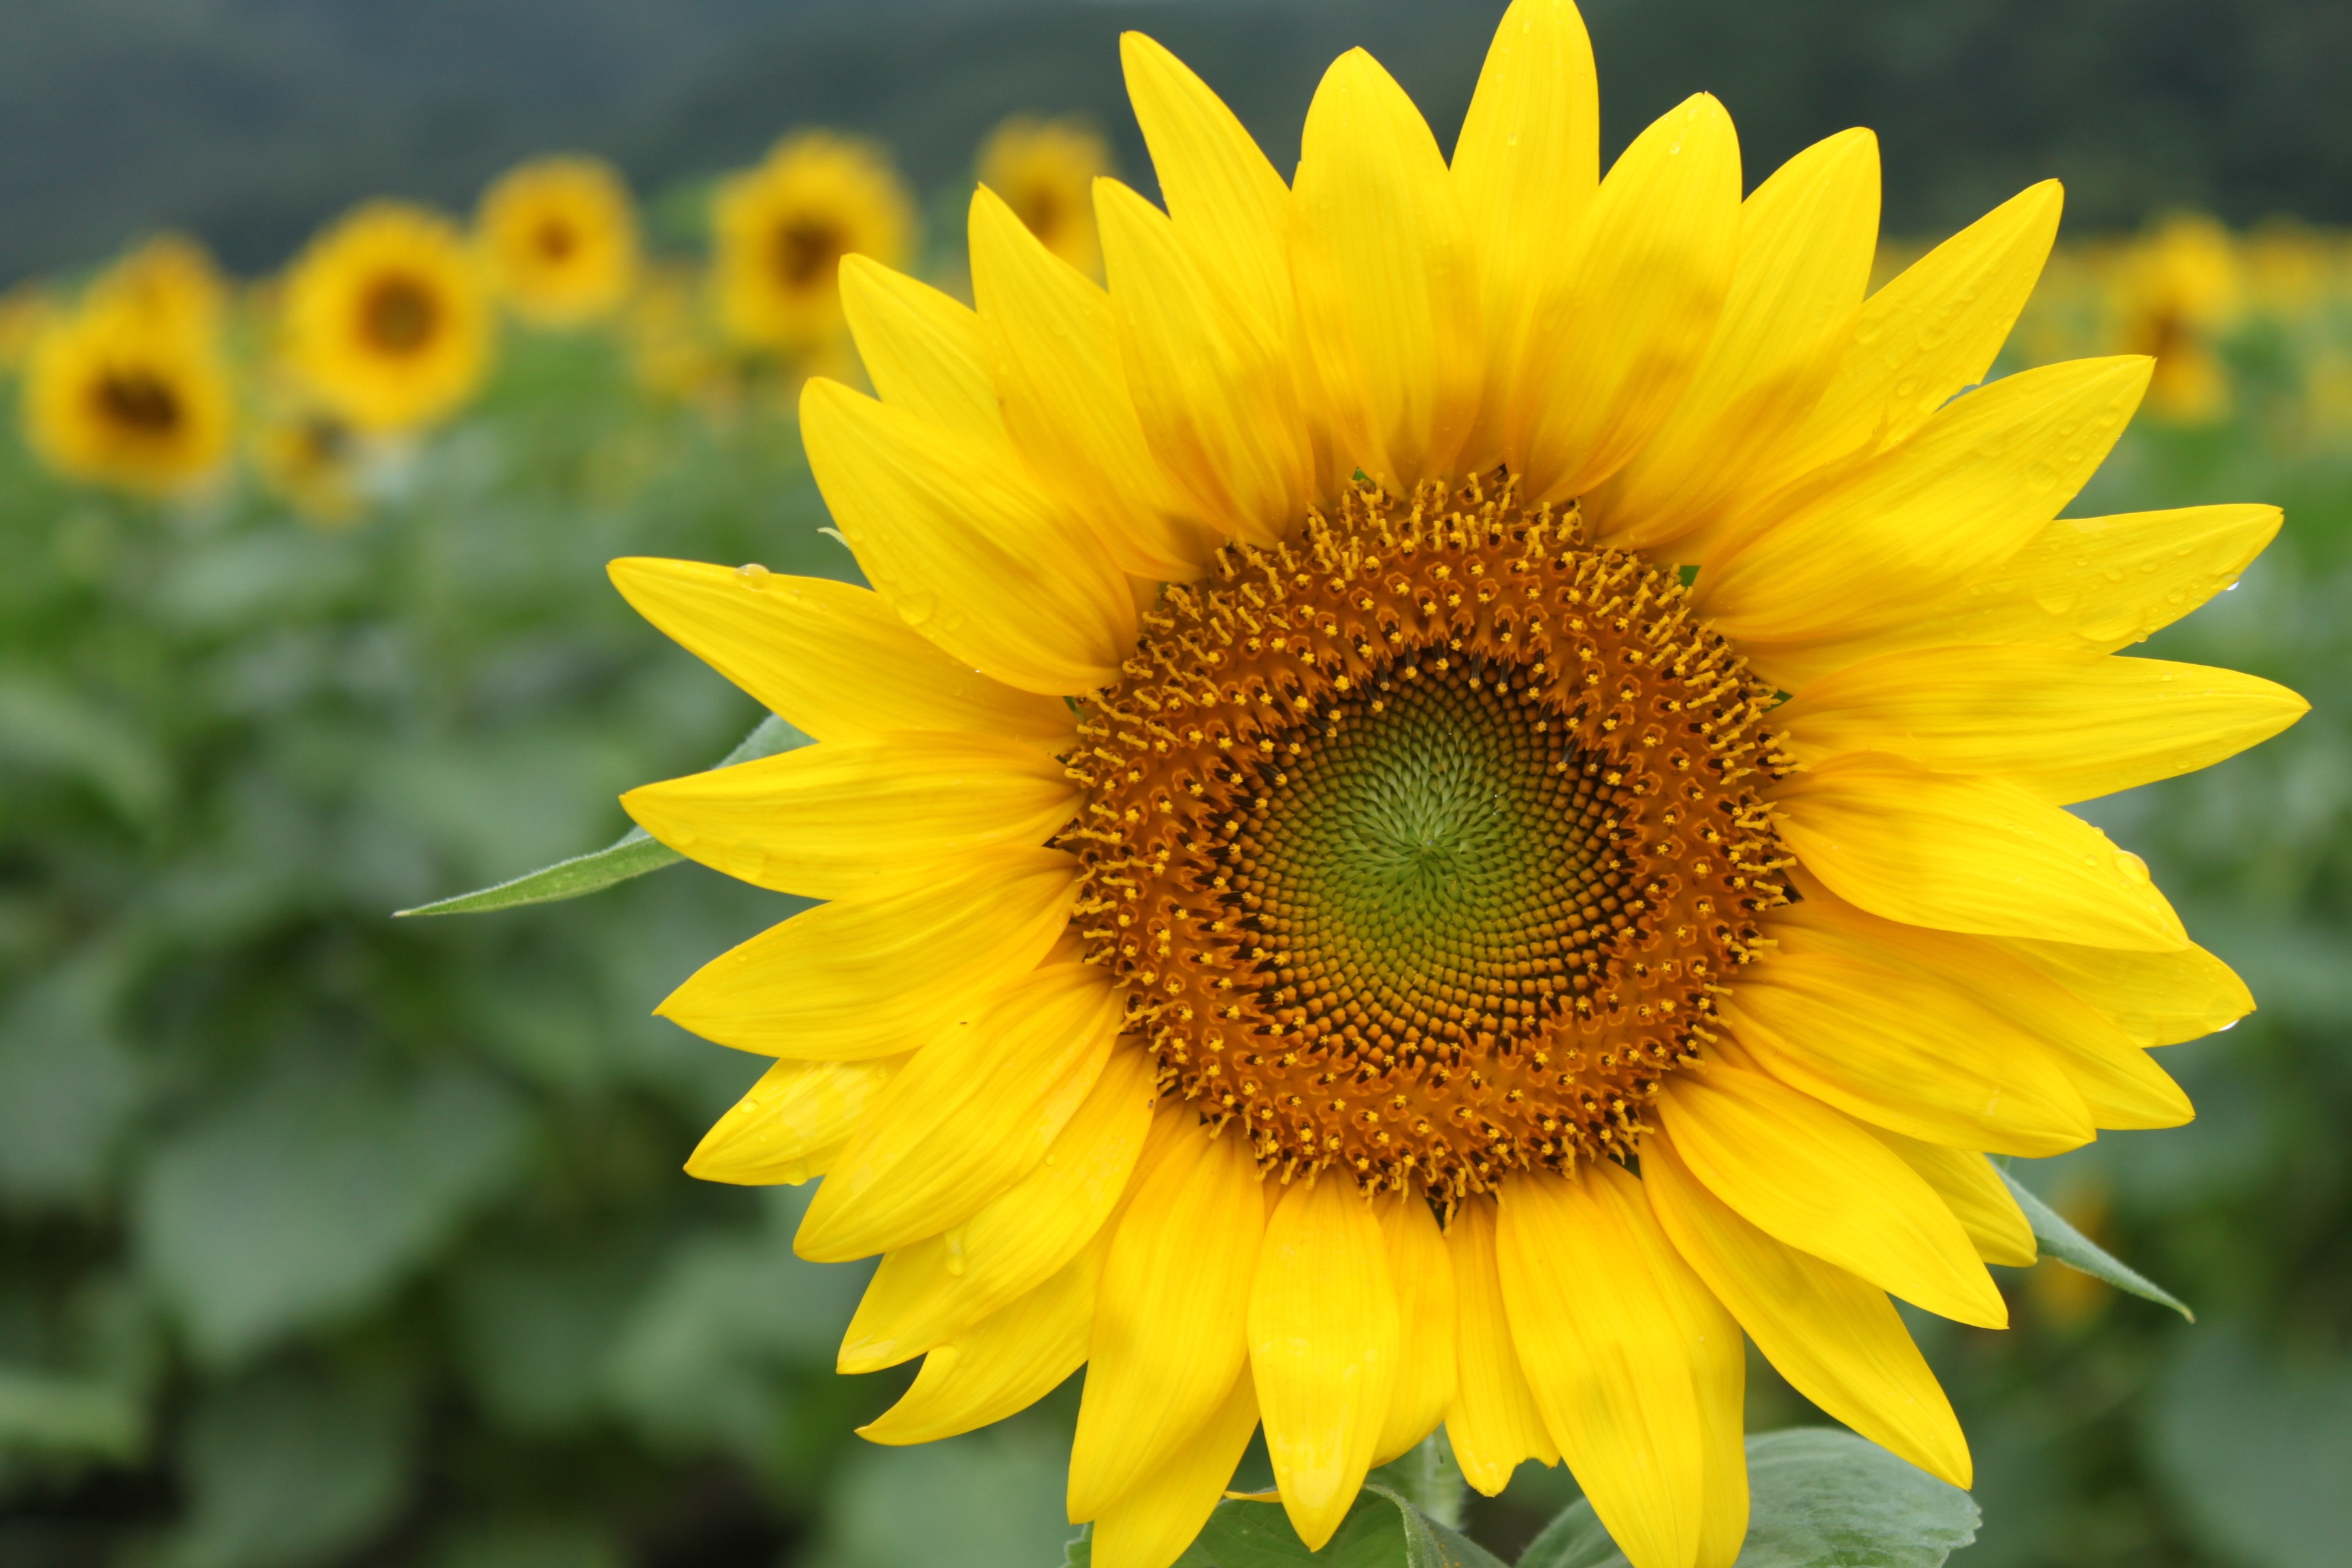
plant, field, flower, petal, botany, yellow, flora, sunflower, flower garden, macro photography, flowering plant, daisy family, asterales, sunflower seed, annual plant, plant stem, land plant